The Adventures of Sajo and Her Beaver People

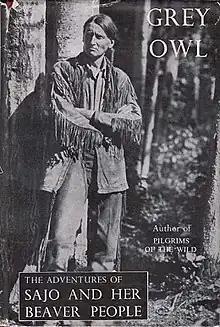
First edition cover

The Adventures of Sajo and her Beaver People is a children's adventure novel, written and illustrated by the English-born Canadian trapper-turned-conservationist Archibald Stansfeld Belaney under the name Grey Owl. It was based on his experience of raising two beaver kits with his First Nations wife Anahareo. The novel was first published in 1935 in Great Britain by Lovat Dickson & Thompson Limited. With the title "Sajo and the Beaver People" it was published by Macmillan of Canada in the same year. Publication with the same title by Charles Scribner's Sons in the United States followed in 1936. The book has been translated into many languages.